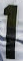
Number: 1